West End, Edinburgh

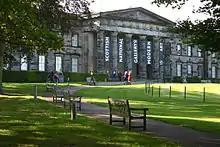
SNGMA The Building

In 1984 the Scottish National Gallery of Modern Art opened at its present site, Modern One on Belford Road to the west of the West End Village. In March 1999, the National Galleries of Scotland opened Modern Two across the road from Modern One as a sister gallery.